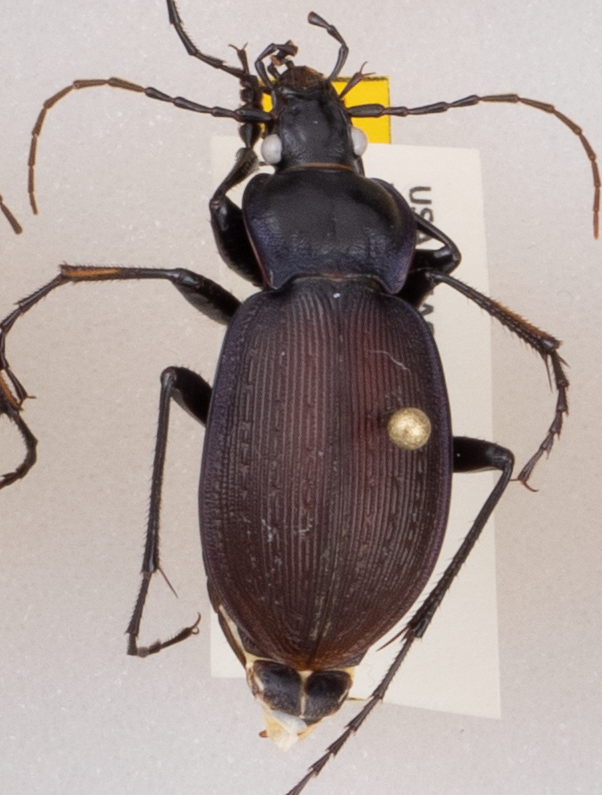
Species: Carabus goryi
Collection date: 2019-08-13
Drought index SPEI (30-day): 0.39
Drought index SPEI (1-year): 1.28
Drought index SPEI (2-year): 2.09